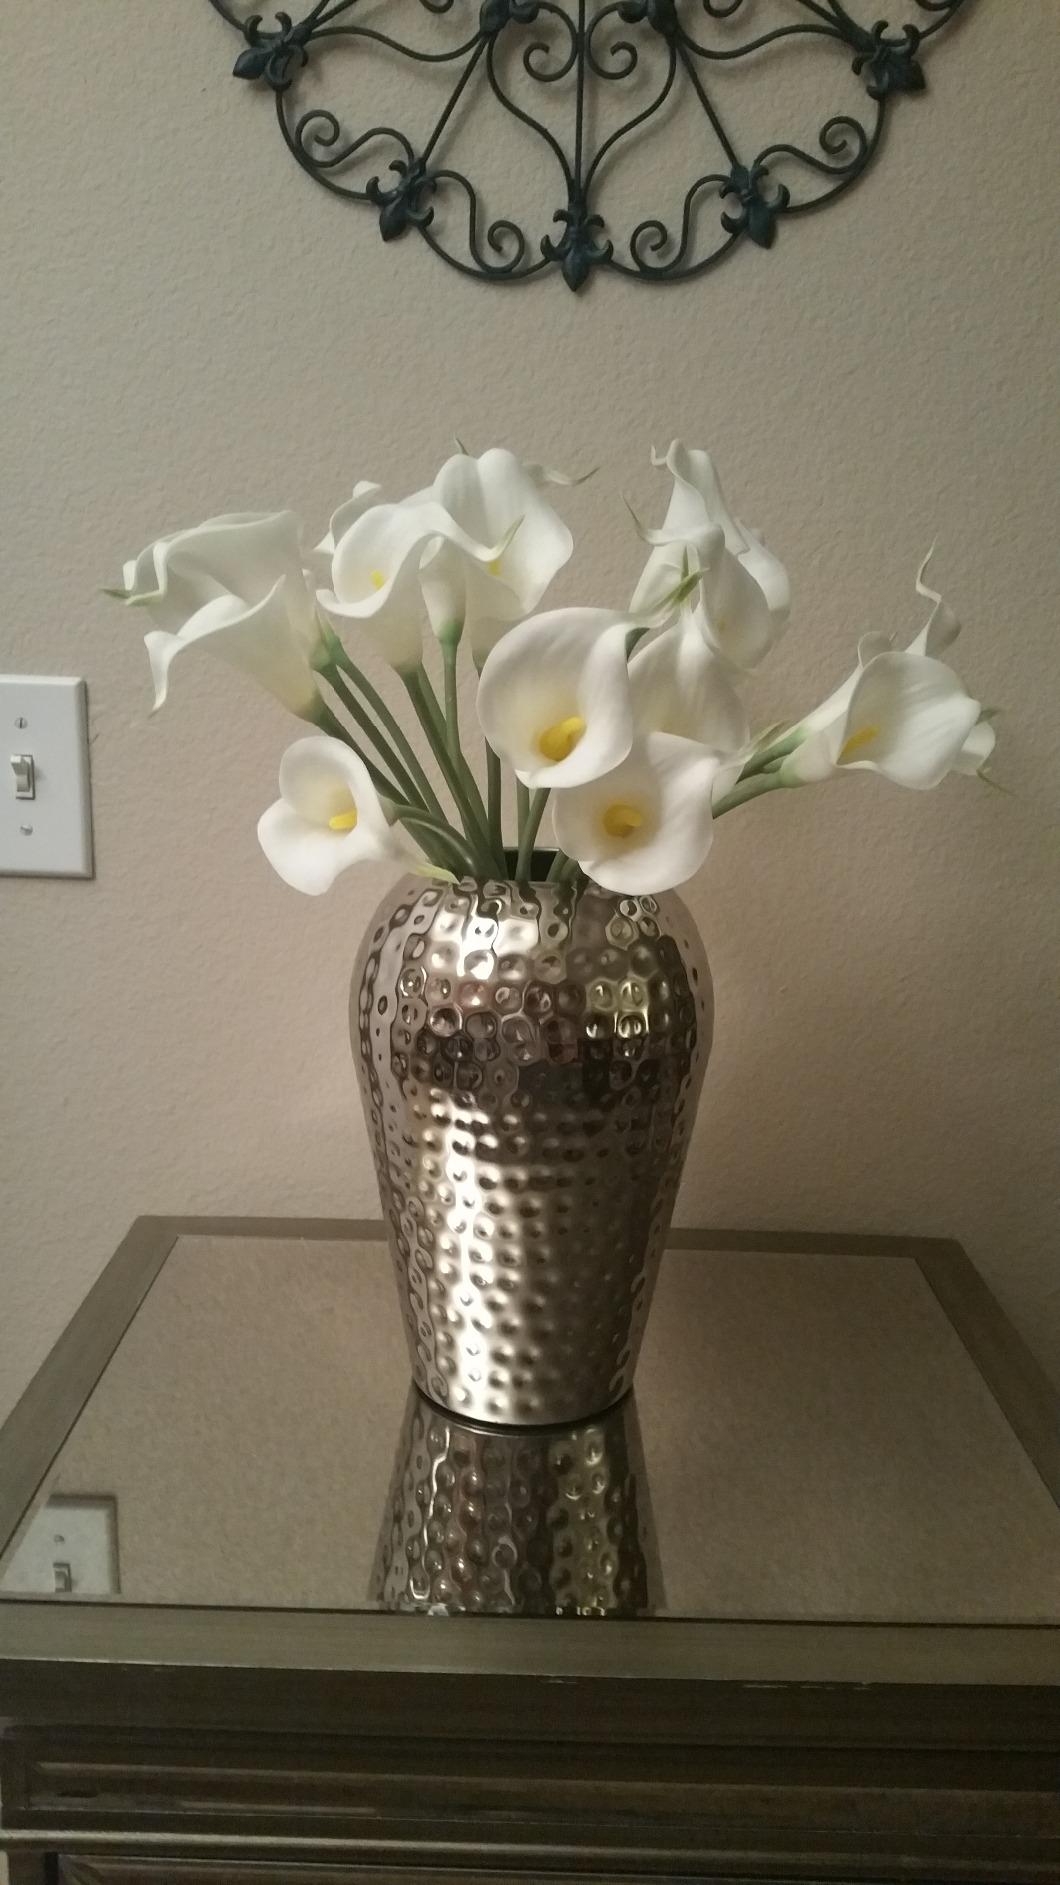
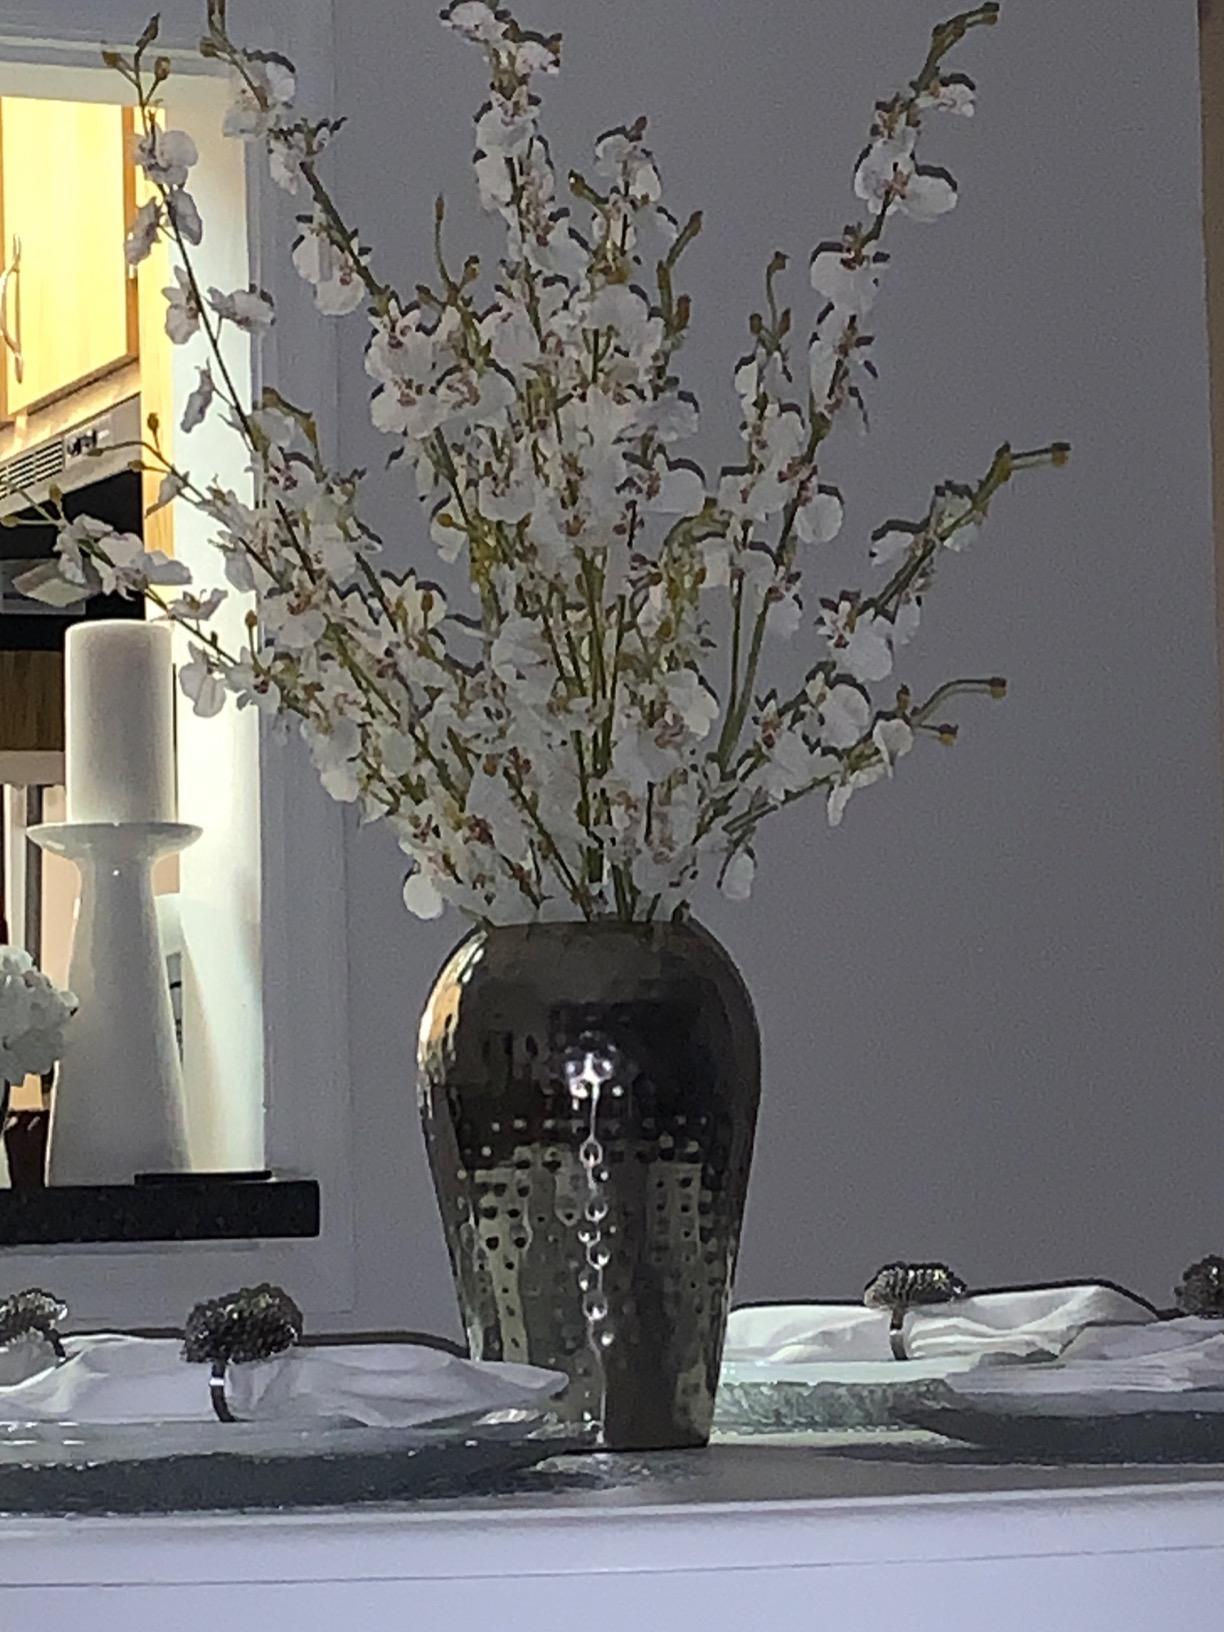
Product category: vase
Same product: yes